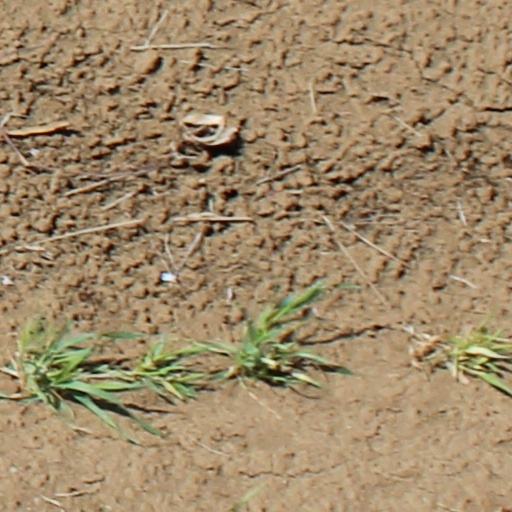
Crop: wheat